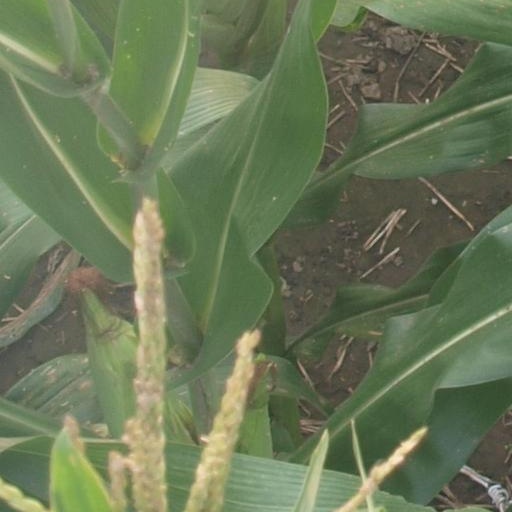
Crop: maize; corn